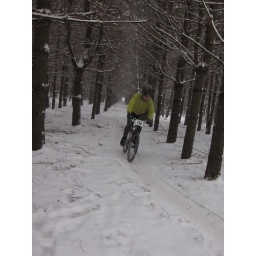
Winter mountain bike racing in Leesburg, VA